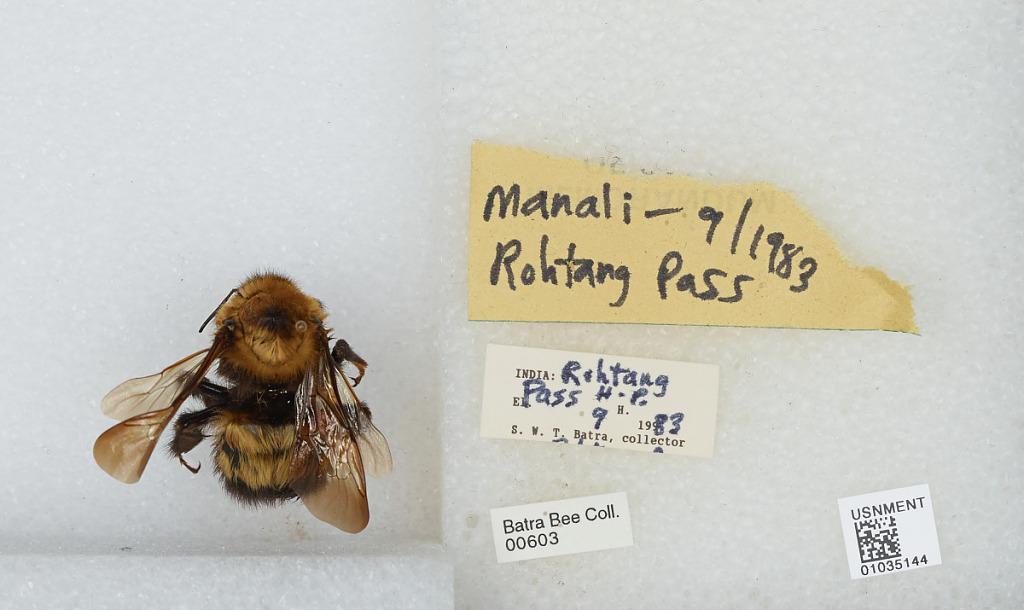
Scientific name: Bombus (Subterraneobombus) melanurus Lepeletier
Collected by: S. Batra
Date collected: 1983-9-
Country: India
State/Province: Himachal Pradesh
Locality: Rohtang Pass, Manali